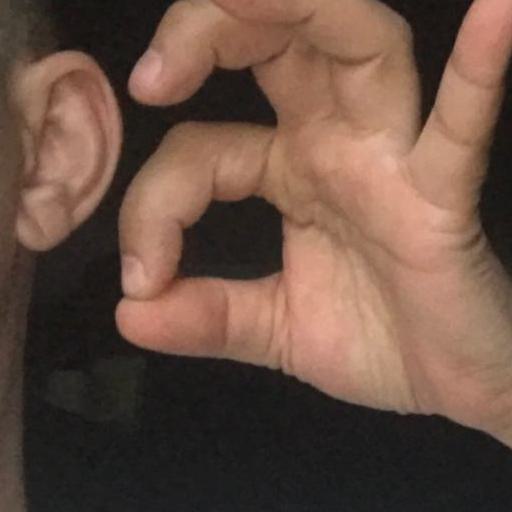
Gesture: ok